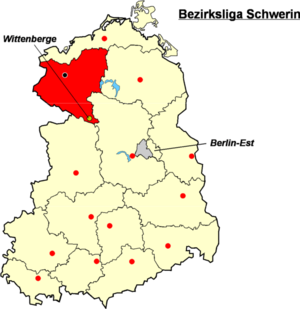
Localisation de Wittenberge dans la Bezirksliga Schwerin Catégorie:Logo de clubs de football - Allemagne
Le FSV CM Veritas Wittenberge est un club allemand de Football localisé dans la ville de Wittenberge, dans le Brandebourg.